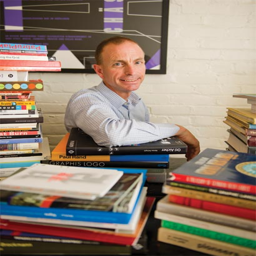
person resting his arm on a stack of books